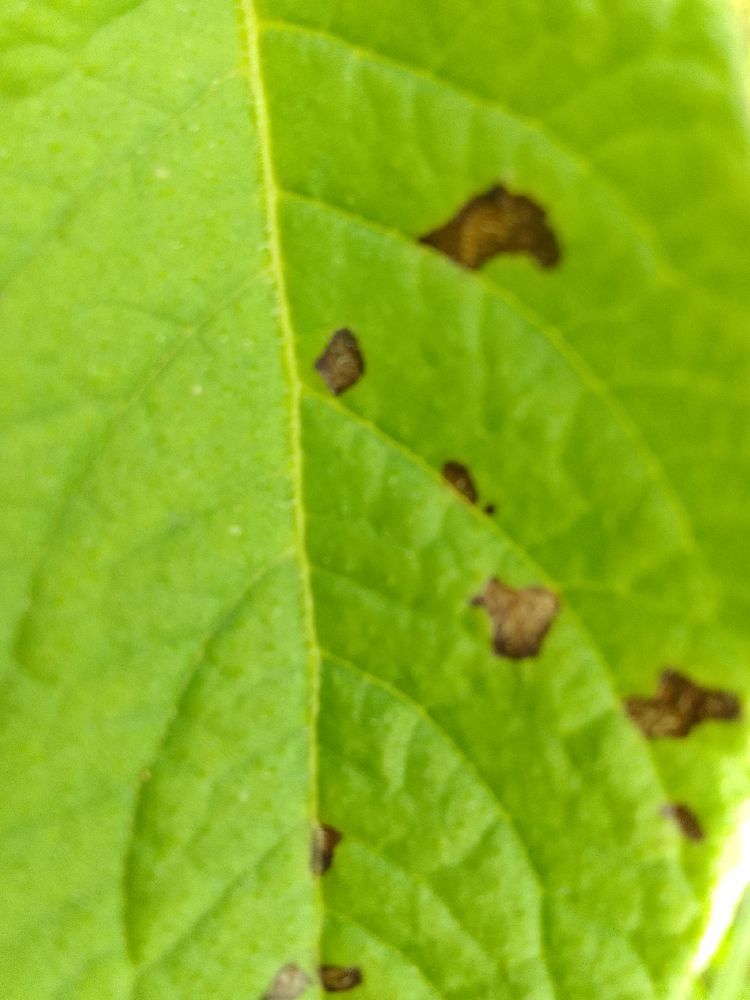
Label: Late blight